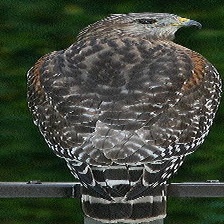
Species: RED SHOULDERED HAWK
Scientific name: BUTEO LINEATUS